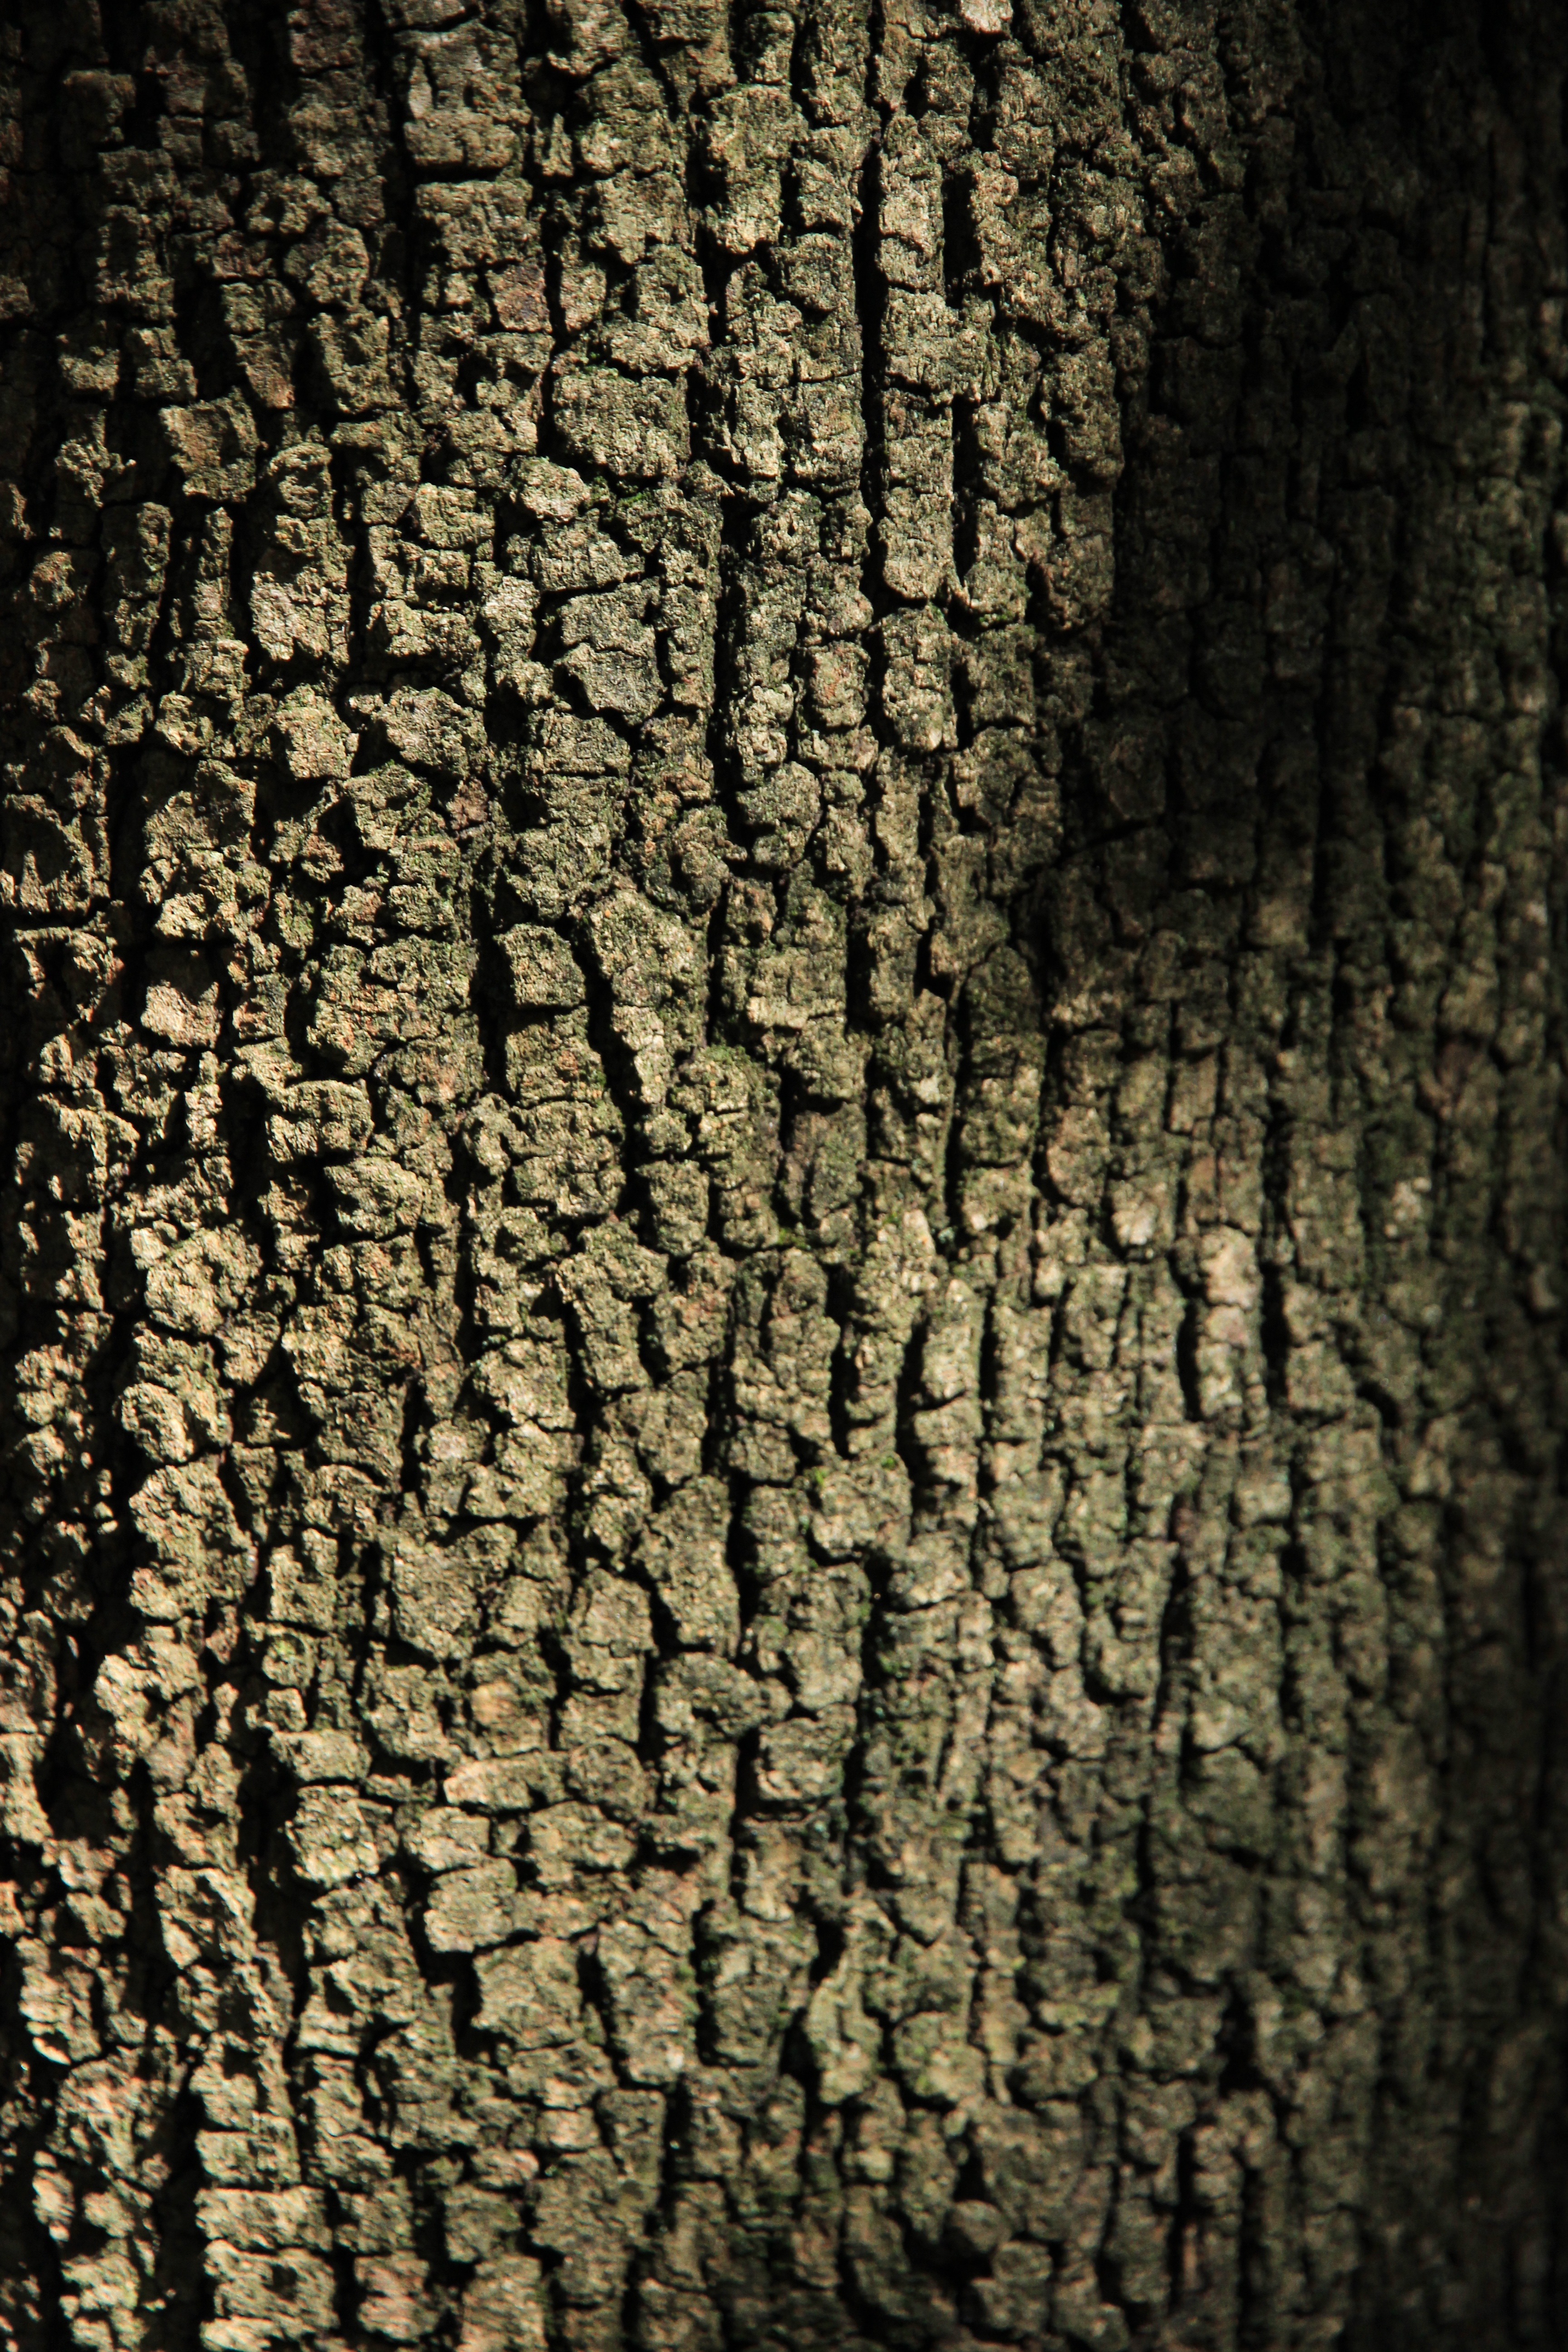
tree, branch, plant, wood, texture, leaf, trunk, bark, log, green, autumn, soil, close up, tribe, background, linde, tree bark, flowering plant, plant stem, woody plant, land plant